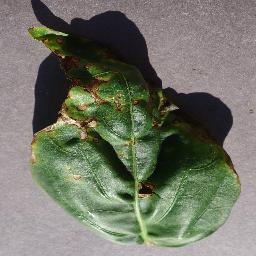
Label: Pepper,_bell___Bacterial_spot